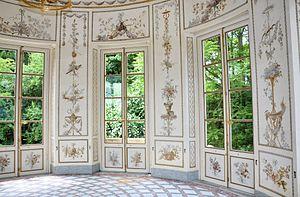
Belvédère du Petit Trianon - Salon intérieur
Le Belvédère du Petit Trianon, ou Pavillon du rocher, est une fabrique de jardin de style néoclassique, érigée entre 1778 et 1781 par Richard Mique, pour la reine de France Marie-Antoinette, au sein du Jardin anglais du Petit Trianon, dans le parc du château de Versailles.